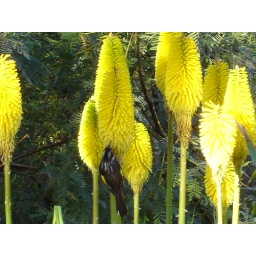
bird in the flowers